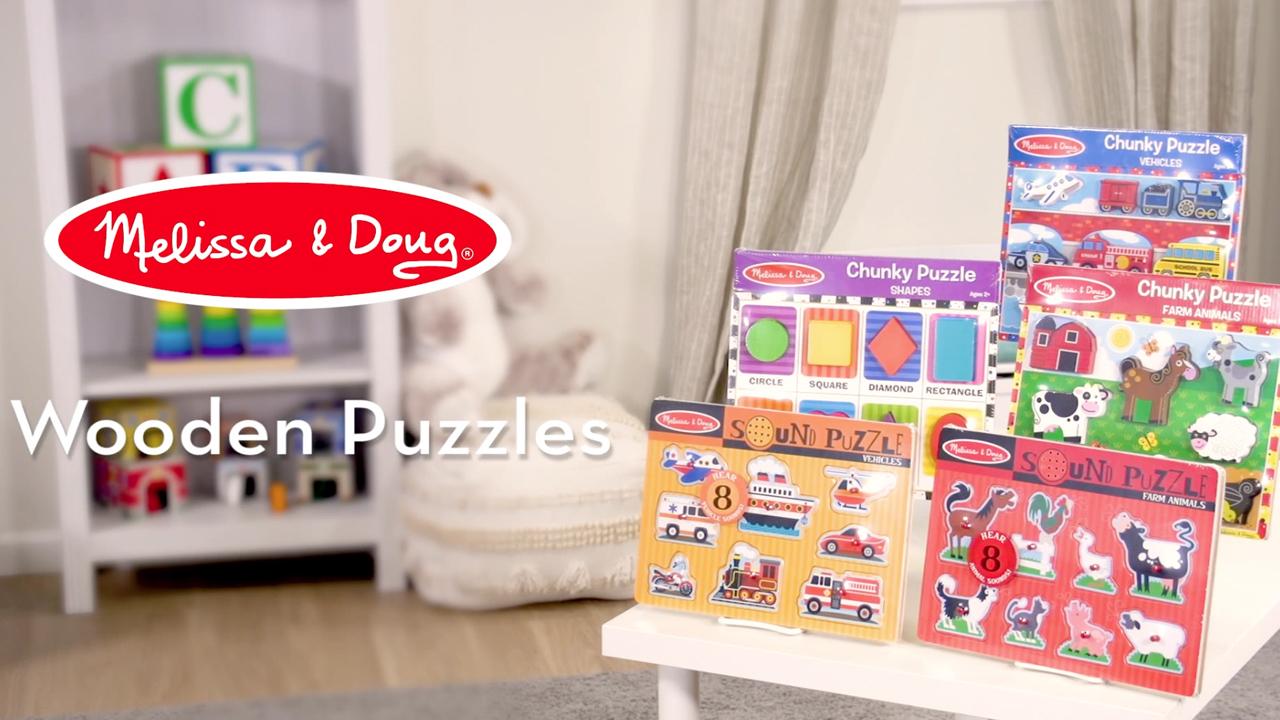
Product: Melissa & Doug Jumbo ABC Wooden Chunky Puzzle (26 pcs)
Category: Toys & Games | Puzzles | Jigsaw Puzzles
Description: Extra thick wooden chunky puzzle.
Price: $13.46
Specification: ProductDimensions:12.8x1x15.7inches|ItemWeight:2.82pounds|ShippingWeight:2.9pounds(Viewshippingratesandpolicies)|DomesticShipping:ItemcanbeshippedwithinU.S.|InternationalShipping:ThisitemcanbeshippedtoselectcountriesoutsideoftheU.S.LearnMore|ASIN:B000F49UY8|Itemmodelnumber:3833|Manufacturerrecommendedage:36months-5years